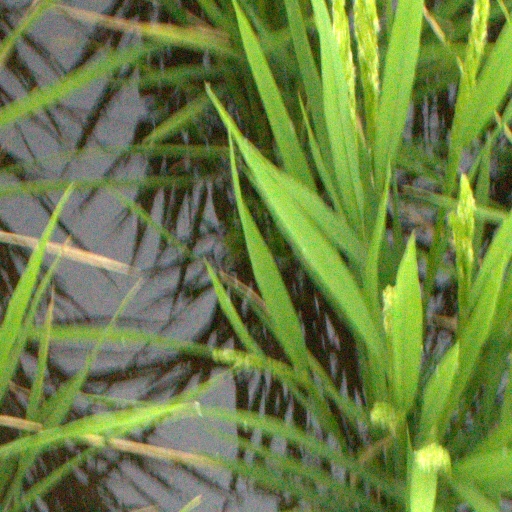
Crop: rice